Călin Rovinescu

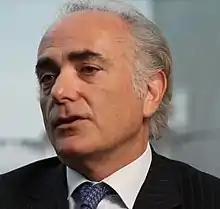
Rovinescu in 2015

Călin Rovinescu (born September 16, 1955) is a Romanian-Canadian lawyer and aviation executive. Rovinescu has been the chairman of CAE since February 2025, and served as the president and chief executive officer of Air Canada from April 2009 to February 2021.